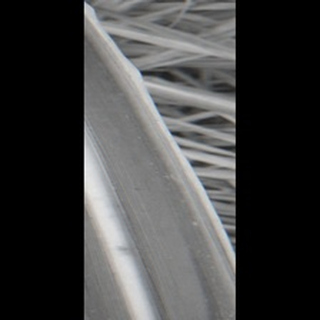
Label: sugarcane_yellow_leaf_disease